Tom Holland

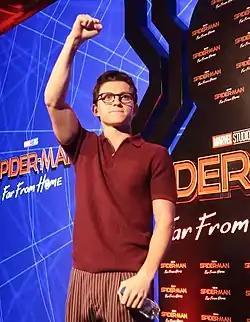
Tom Holland looking to his right while raising his left hand and holding his fist

At age nine, Holland began dancing at a hip hop class at Nifty Feet Dance School in Wimbledon, where he performed with his school group at the 2006 Richmond Dance Festival. There, he was spotted by choreographer Lynne Page, an associate to Peter Darling, choreographer of "Billy Elliot the Musical". Page arranged an audition for Holland, where the musical's director Stephen Daldry thought that he "had great potential and was a very natural actor". After two years of training in ballet, tap dancing and acrobatics, Holland won the role of Michael Caffrey, the protagonist's best friend, and made his debut performance at the West End's Victoria Palace Theatre in June 2008. During his time performing in the musical, Holland learned gymnastics. Holland says when his peers at school found out about his dancing activities, they started bullying him.